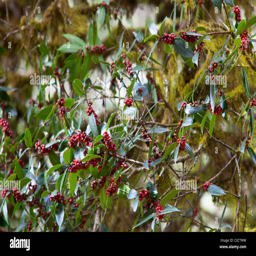
pink berries on a tree